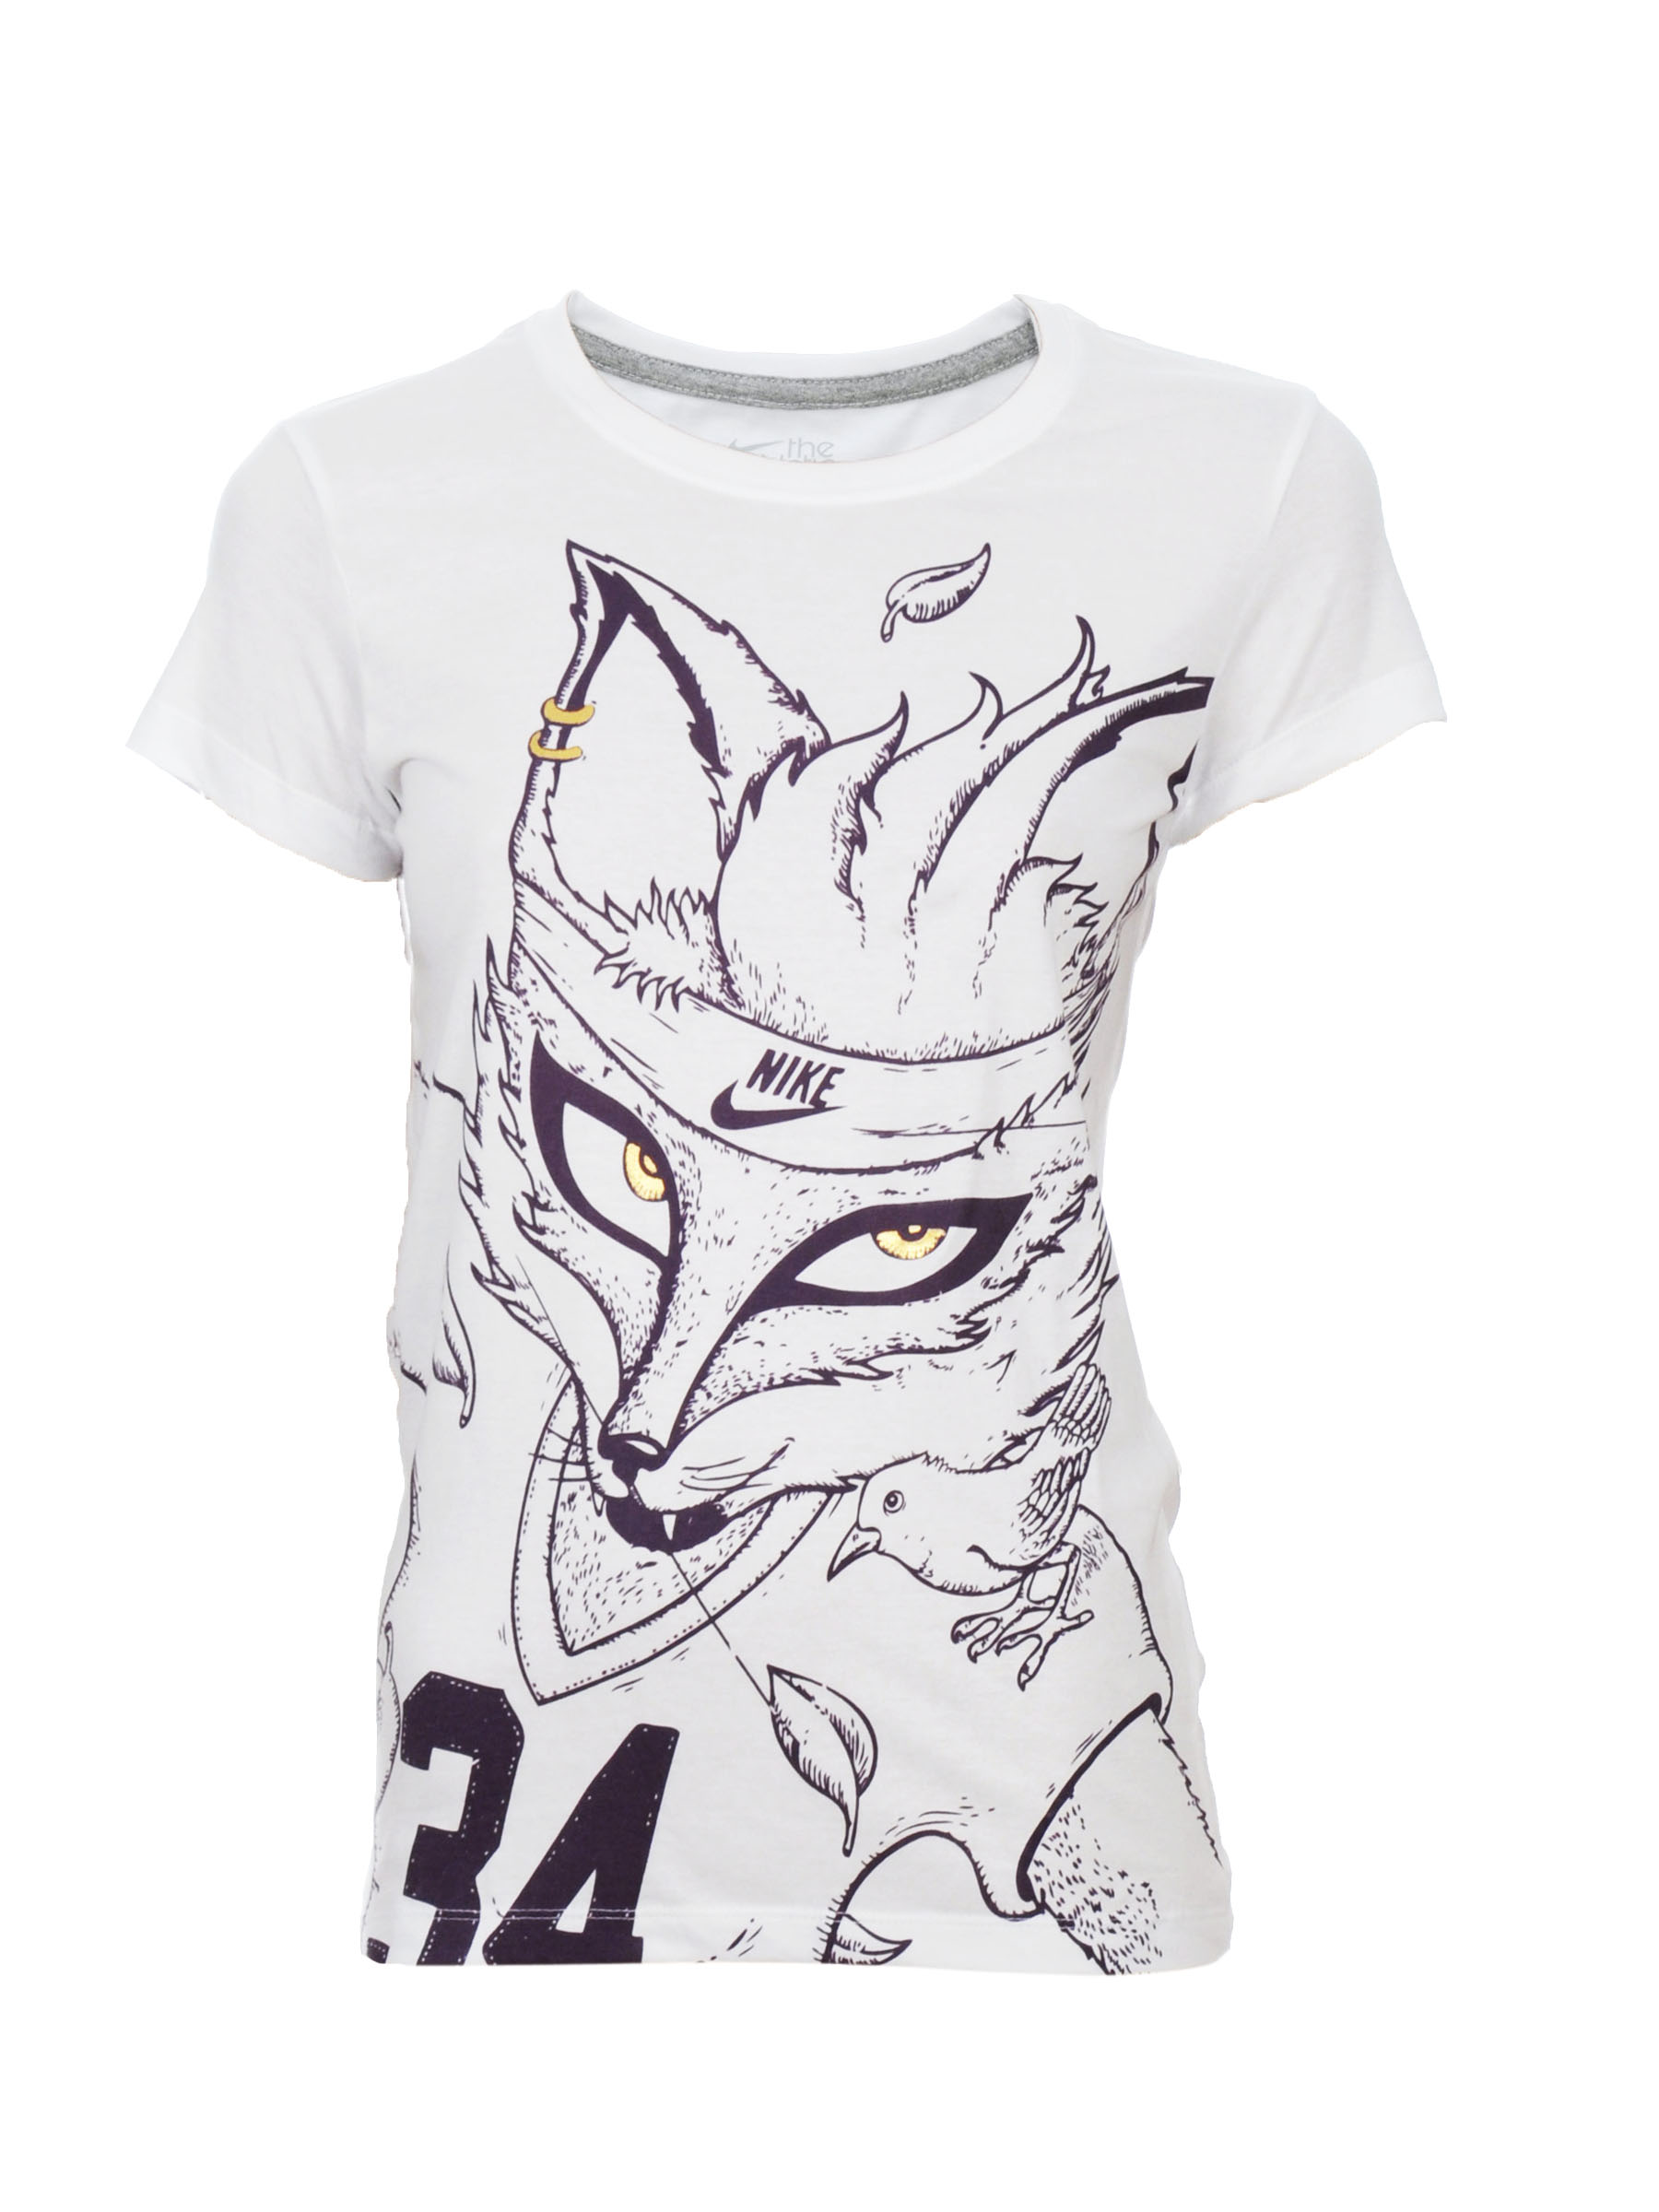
Nike Women's White Tshirt
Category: Apparel / Topwear / Tshirts
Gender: Women
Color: White
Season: Fall 2011
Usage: Sports